Taipei Bus Station

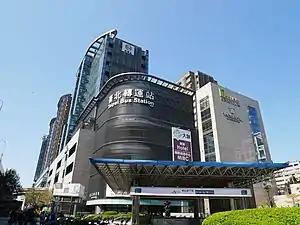
Taipei Bus Station

The Taipei Bus Station is a multi-use complex located next to Taipei Station in Datong District, Taipei, Taiwan. The complex houses the Taipei bus terminal station provided a number of intercity express bus routes which was inaugurated on 19 August 2009, as well as recreational and leisure facilities. The mall complex was inaugurated on 11 December 2009. The shopping mall part is called Qsquare.